AJC St Leger

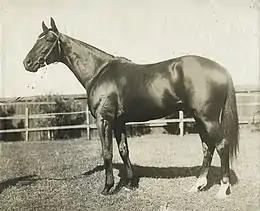
1907 winner – Poseidon

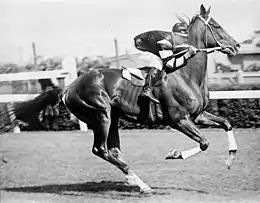
1930 winner – Phar Lap & Jim Pike

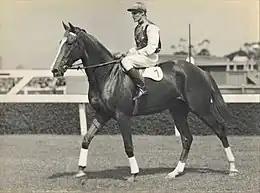
1937 winner – Gold Rod

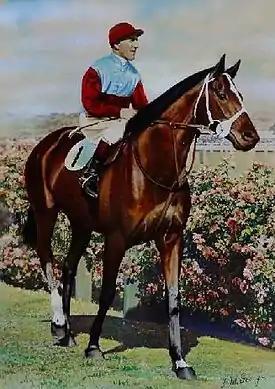
1941 winner – Lucrative

The AJC St Leger is the oldest classic race in Australia derived from the English race, first run in 1841 as a 3-year-old (3YO) event over 1½ miles at Homebush, Sydney and continued at the new Randwick Racecourse in 1861. Not run in 1854 & 1860 nor 1960–1979, or 2002–2016.